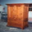
Label: wardrobe